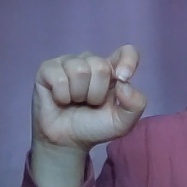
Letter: fa